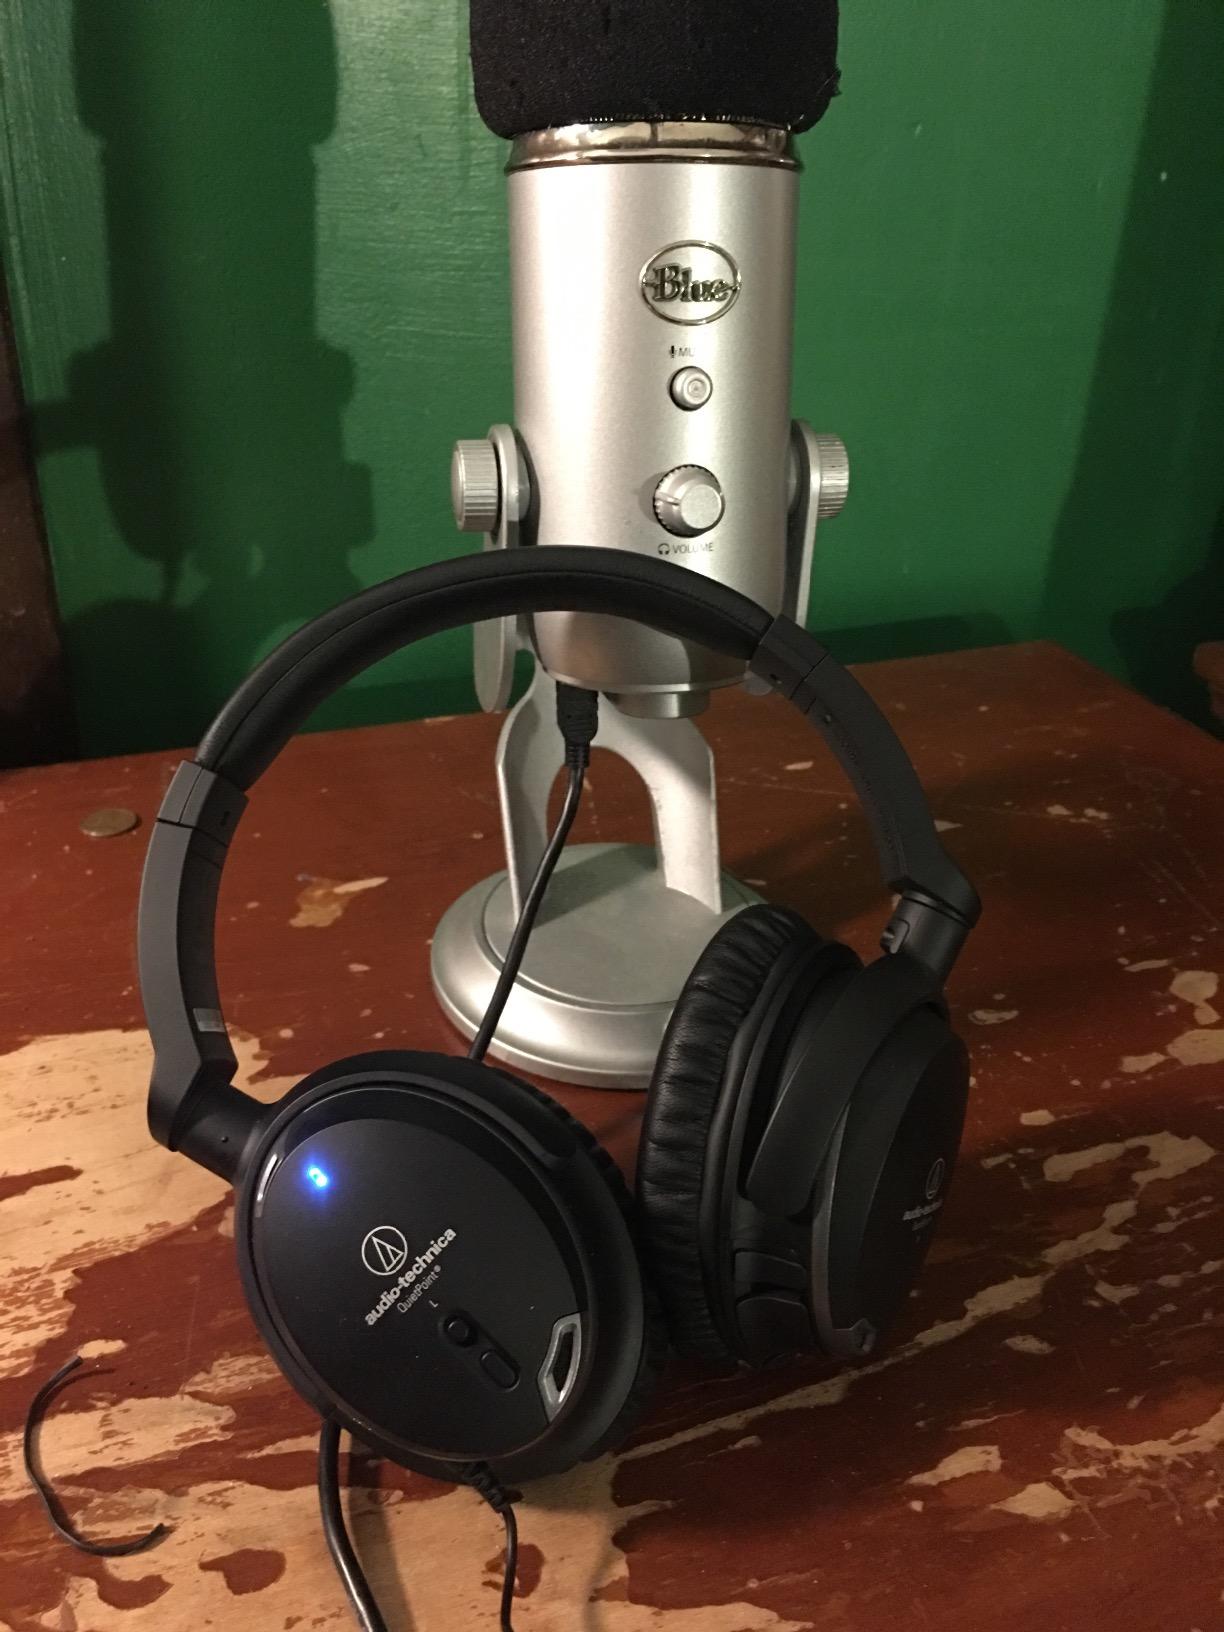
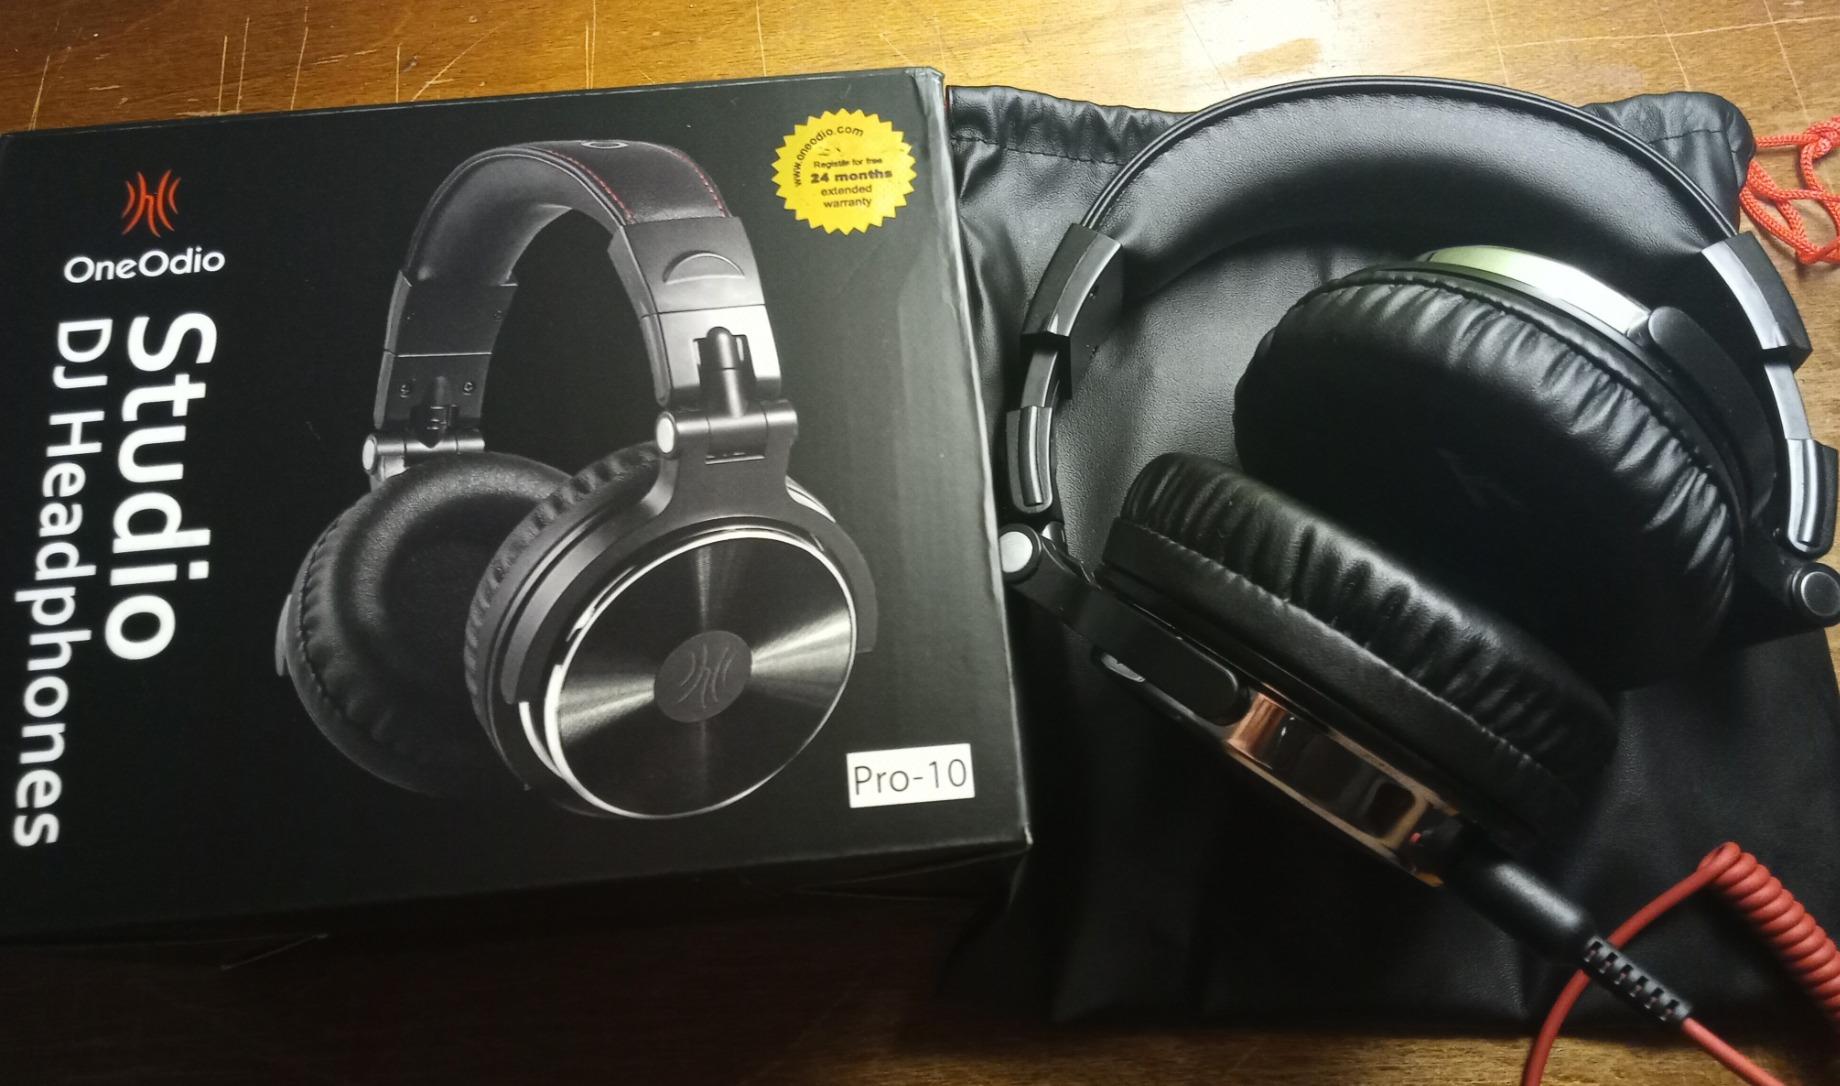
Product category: headphones
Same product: no